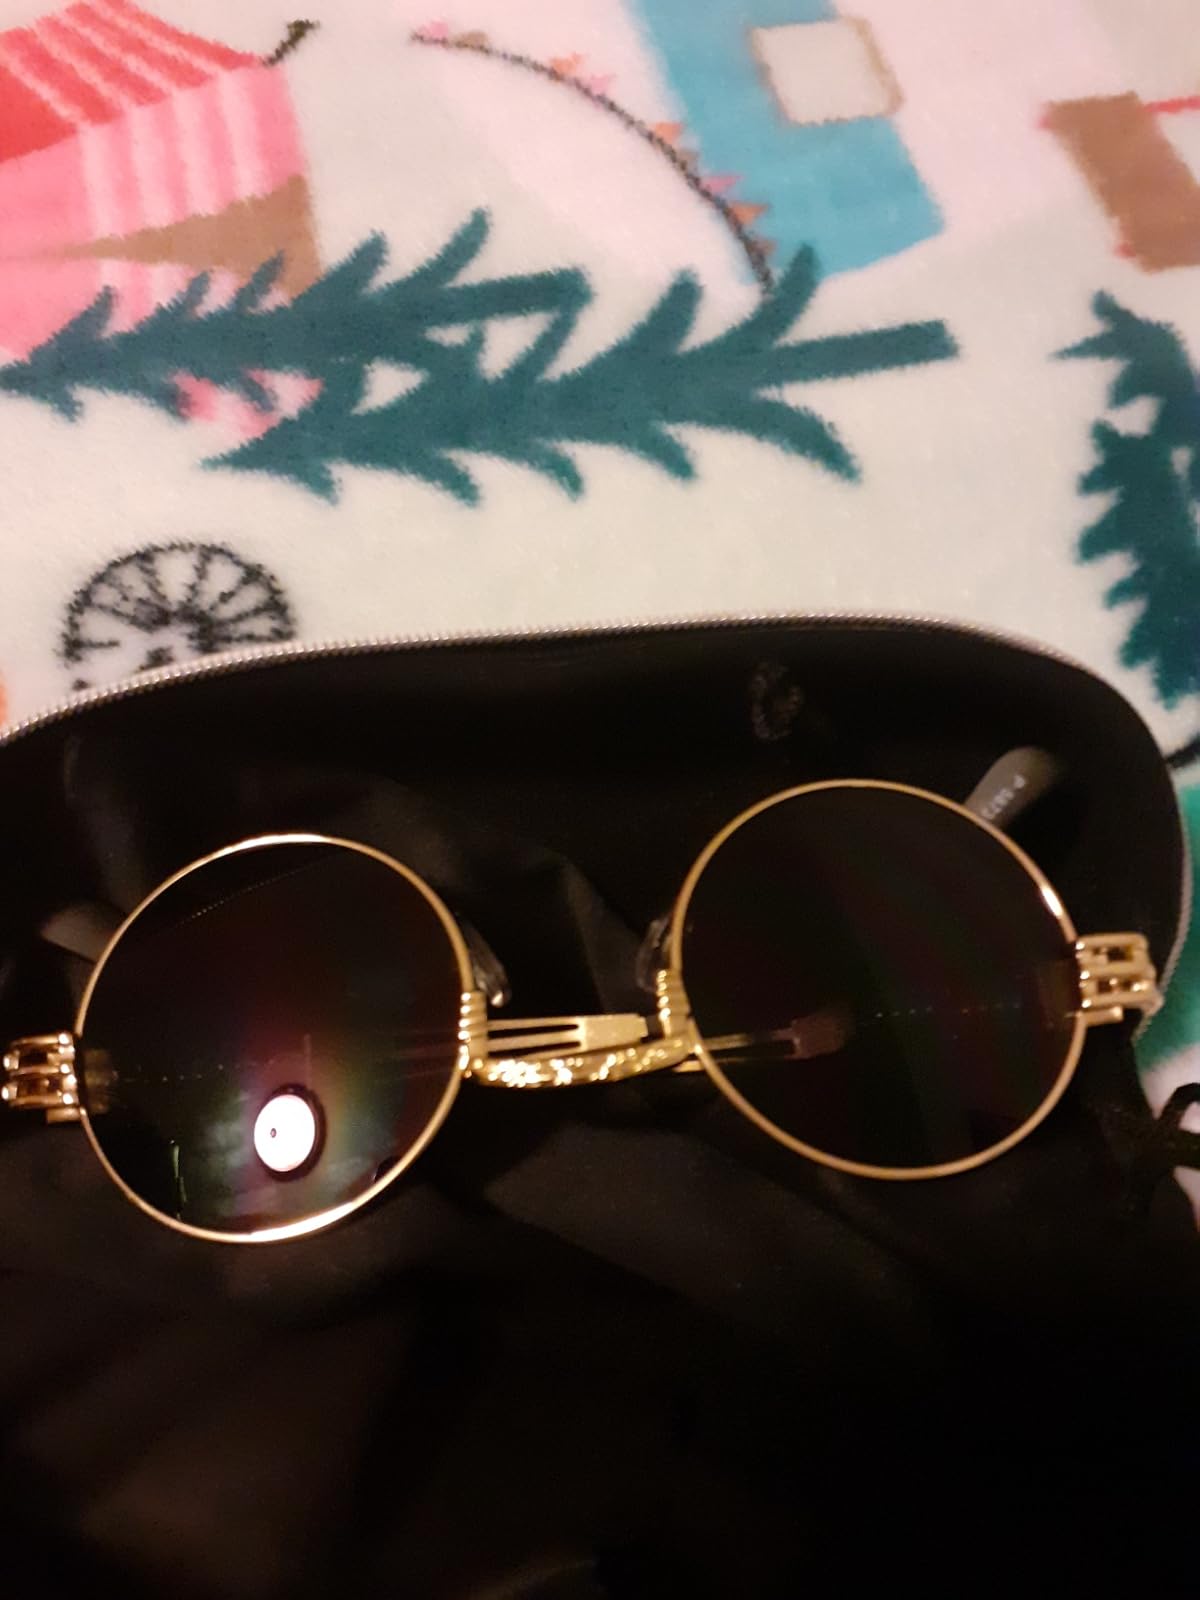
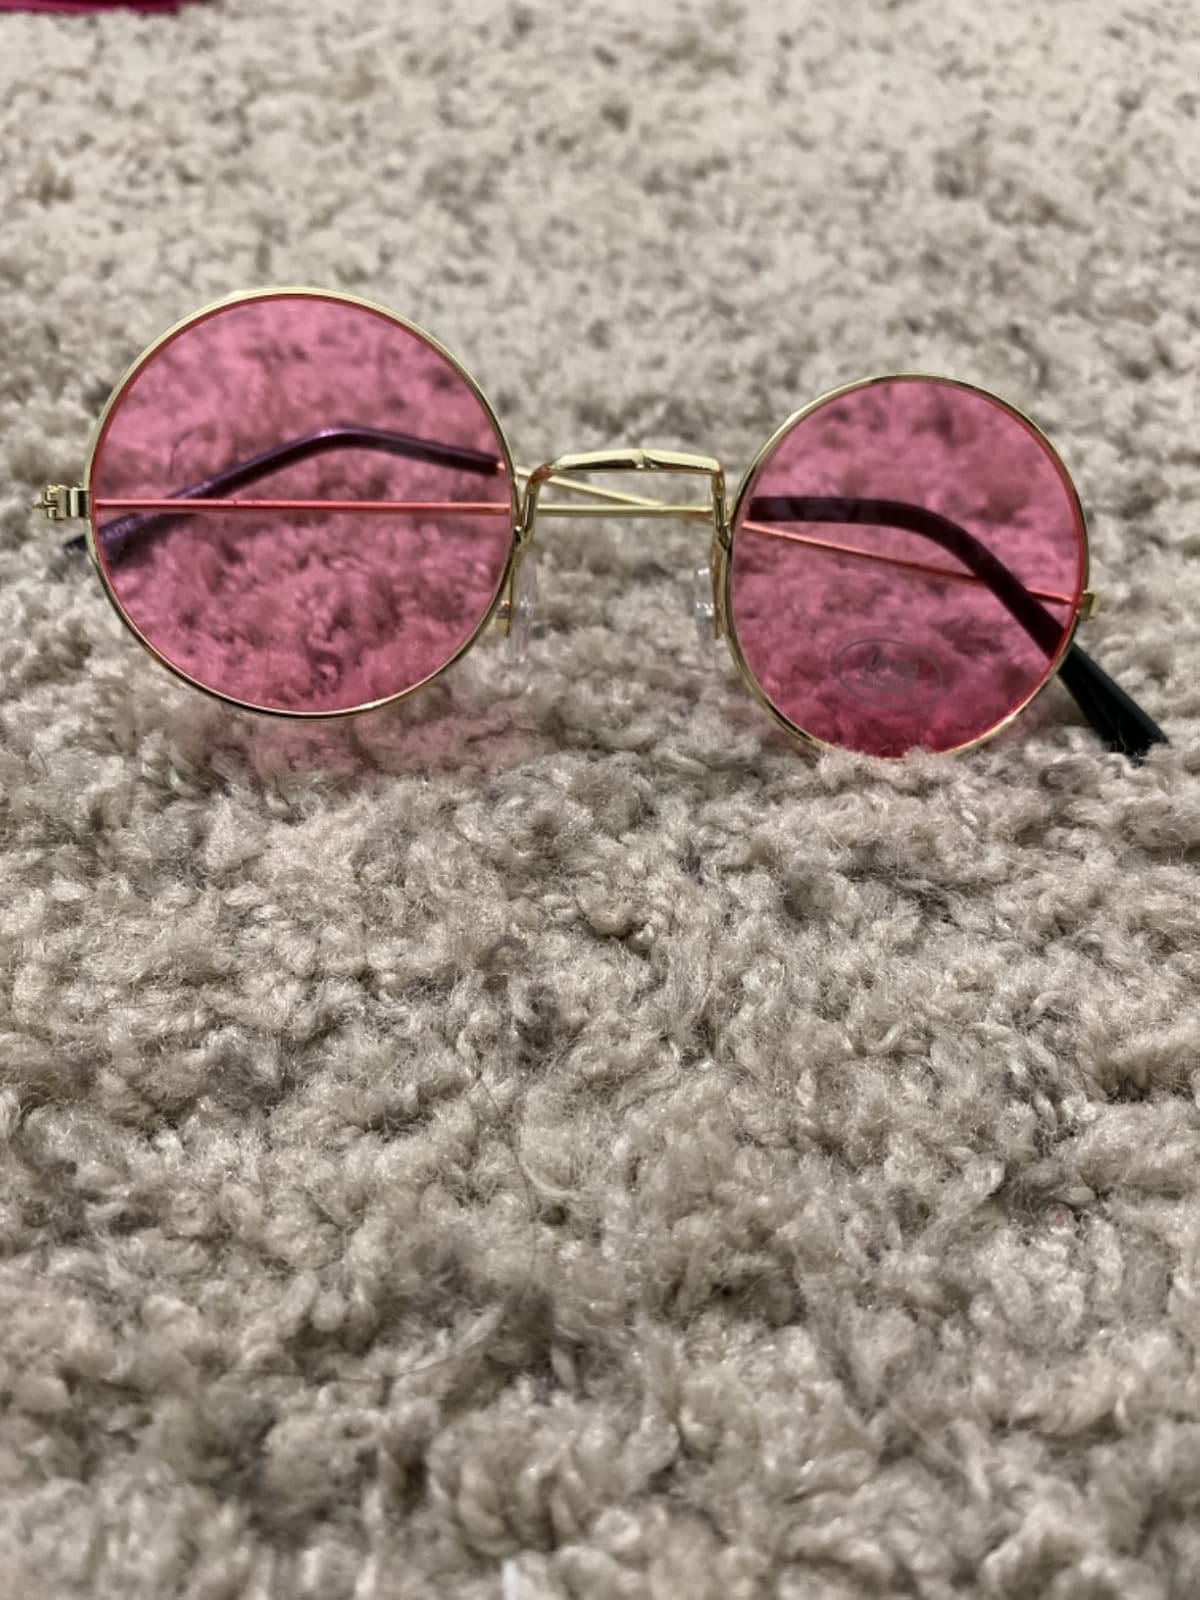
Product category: accessories_sunglasses
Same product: no